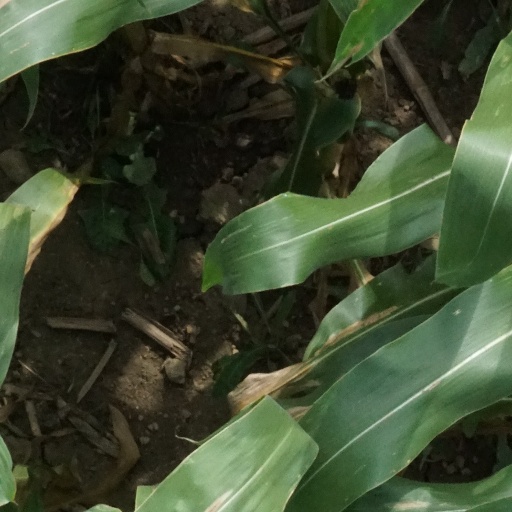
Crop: maize; corn